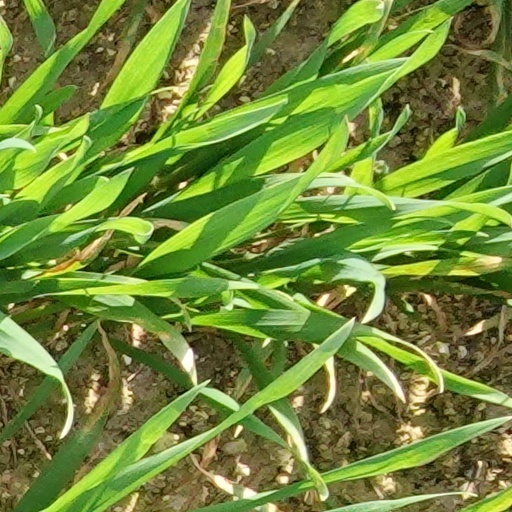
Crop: wheat